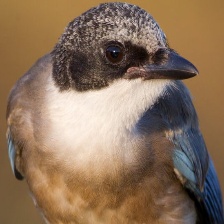
Species: IBERIAN MAGPIE
Scientific name: CYANOPICA COOKI
ImageNet parent category: magpie